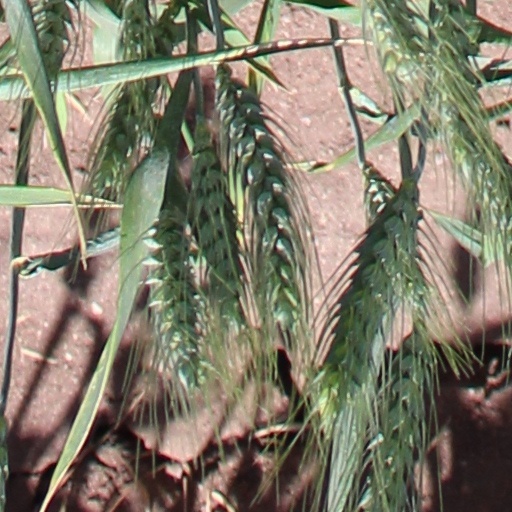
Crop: wheat